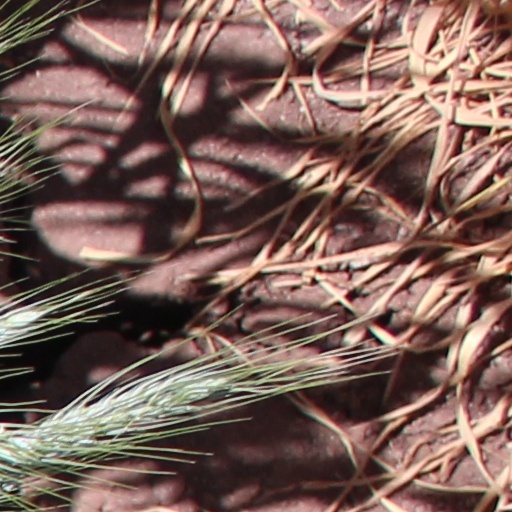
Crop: wheat